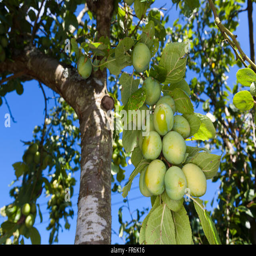
plums still green and ripening on the tree